Maksim Kahan

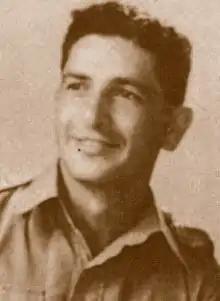
Kahan in 1948

Maksim Kahan (25 January 1918 – 18 May 2006) was an Israeli sports shooter. He competed in the trap event at the 1964 Summer Olympics.